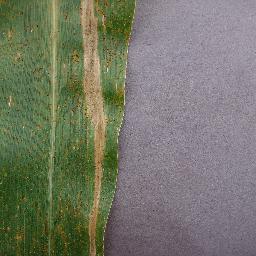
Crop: corn
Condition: (maize)_northern_blight